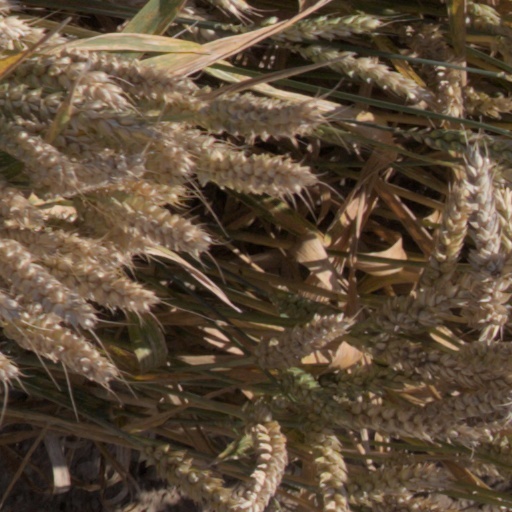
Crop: wheat